Corps Altsachsen Dresden

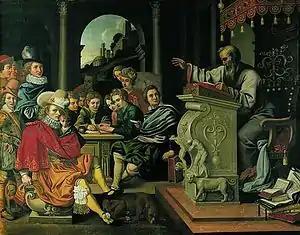
"Rhetoric evenings" in the fraternity's old-school bar are similar in style to a knight academy lecture as depicted.

Altsachsen's members value the art of "rhetoric". The tradition is kept alive by both impromptu or "stand-up and talk" speeches ("Stegreifrede" in German) as well as elaborate platform presentations typical of industry and academia. All members must present a significant number of such talks and are graded on their presentation skills. In order to become a full member, pledge members must pass a curriculum of predetermined talks in front of their peers and guests.